Geography of Iraq

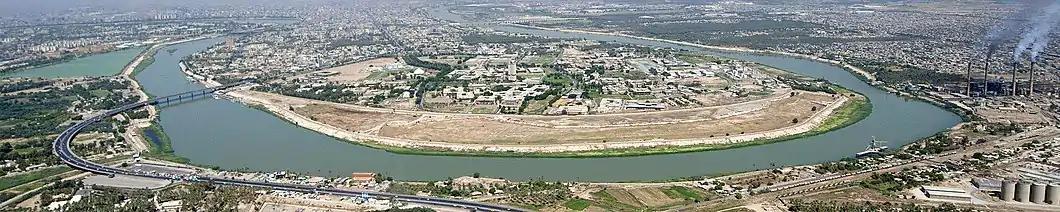
Panoramic view of the Tigris as it flows through Baghdad

Between Upper and Lower Mesopotamia is the urban area surrounding Baghdad. These "Baghdad Belts" can be described as the provinces adjacent to the Iraqi capital and can be divided into four quadrants: northeast, southeast, southwest, and northwest. Beginning in the north, the belts include the province of Saladin, clockwise to Baghdad province, Diyala in the northeast, Babil and Wasit in the southeast and around to Al Anbar in the west.